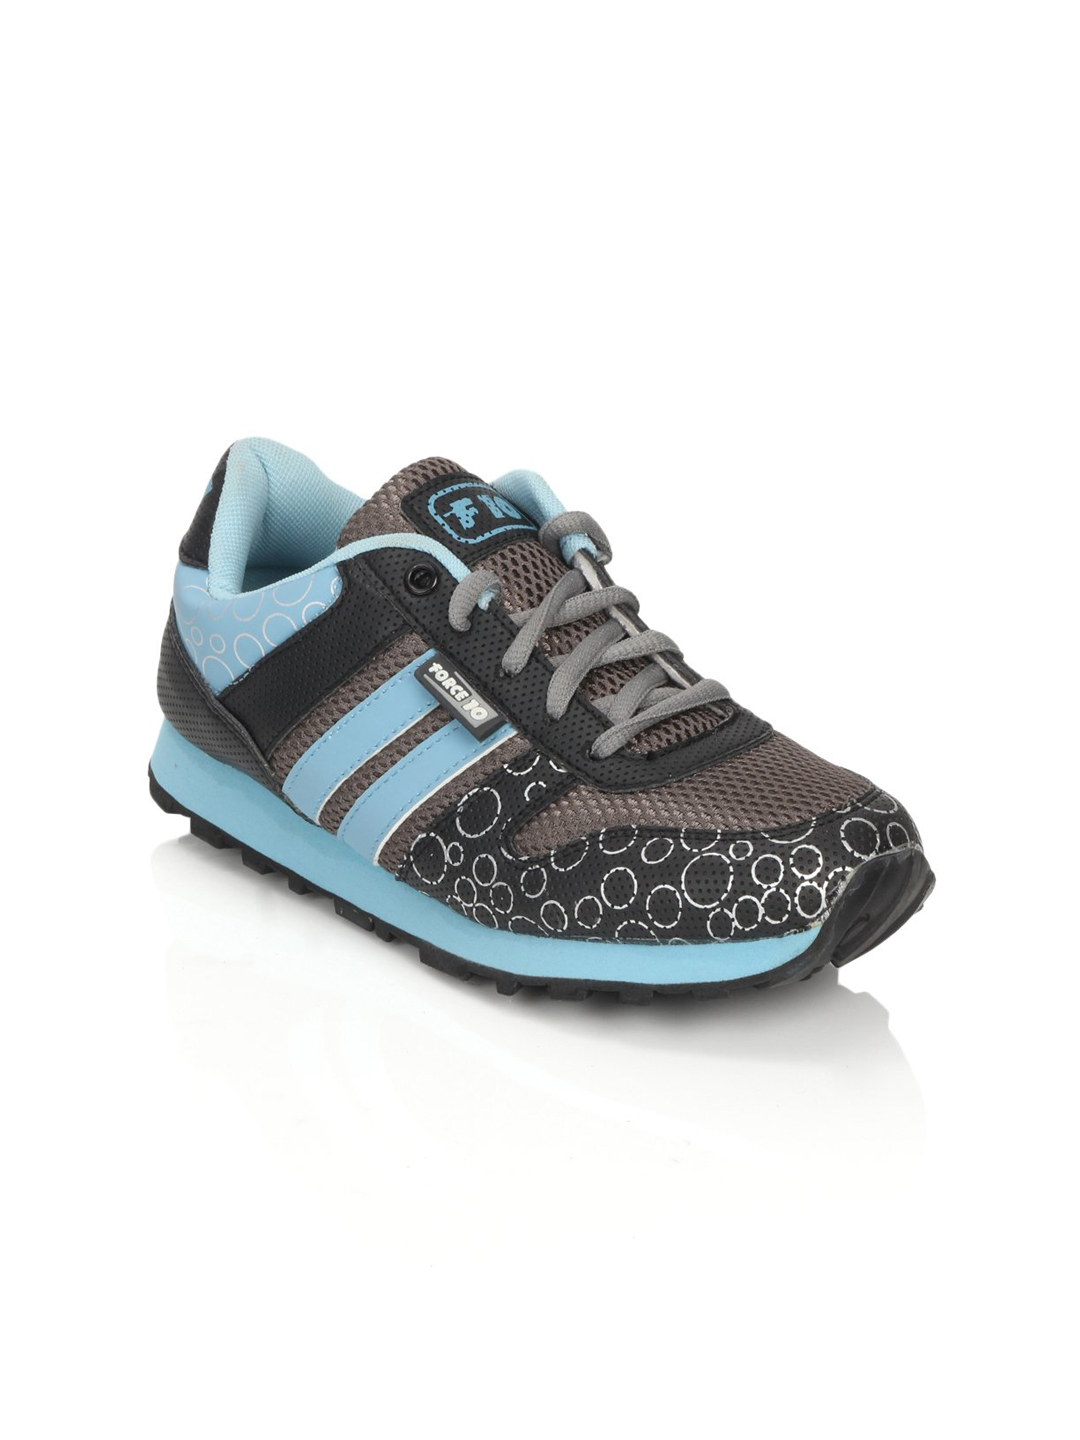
Force 10 Women Black Sports Shoes
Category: Footwear / Shoes / Sports Shoes
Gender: Women
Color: Black
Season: Summer 2012
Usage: Sports